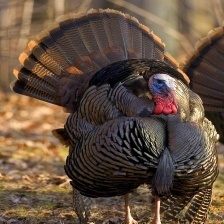
Species: WILD TURKEY
Scientific name: MELEAGRIS GALLOPAVO